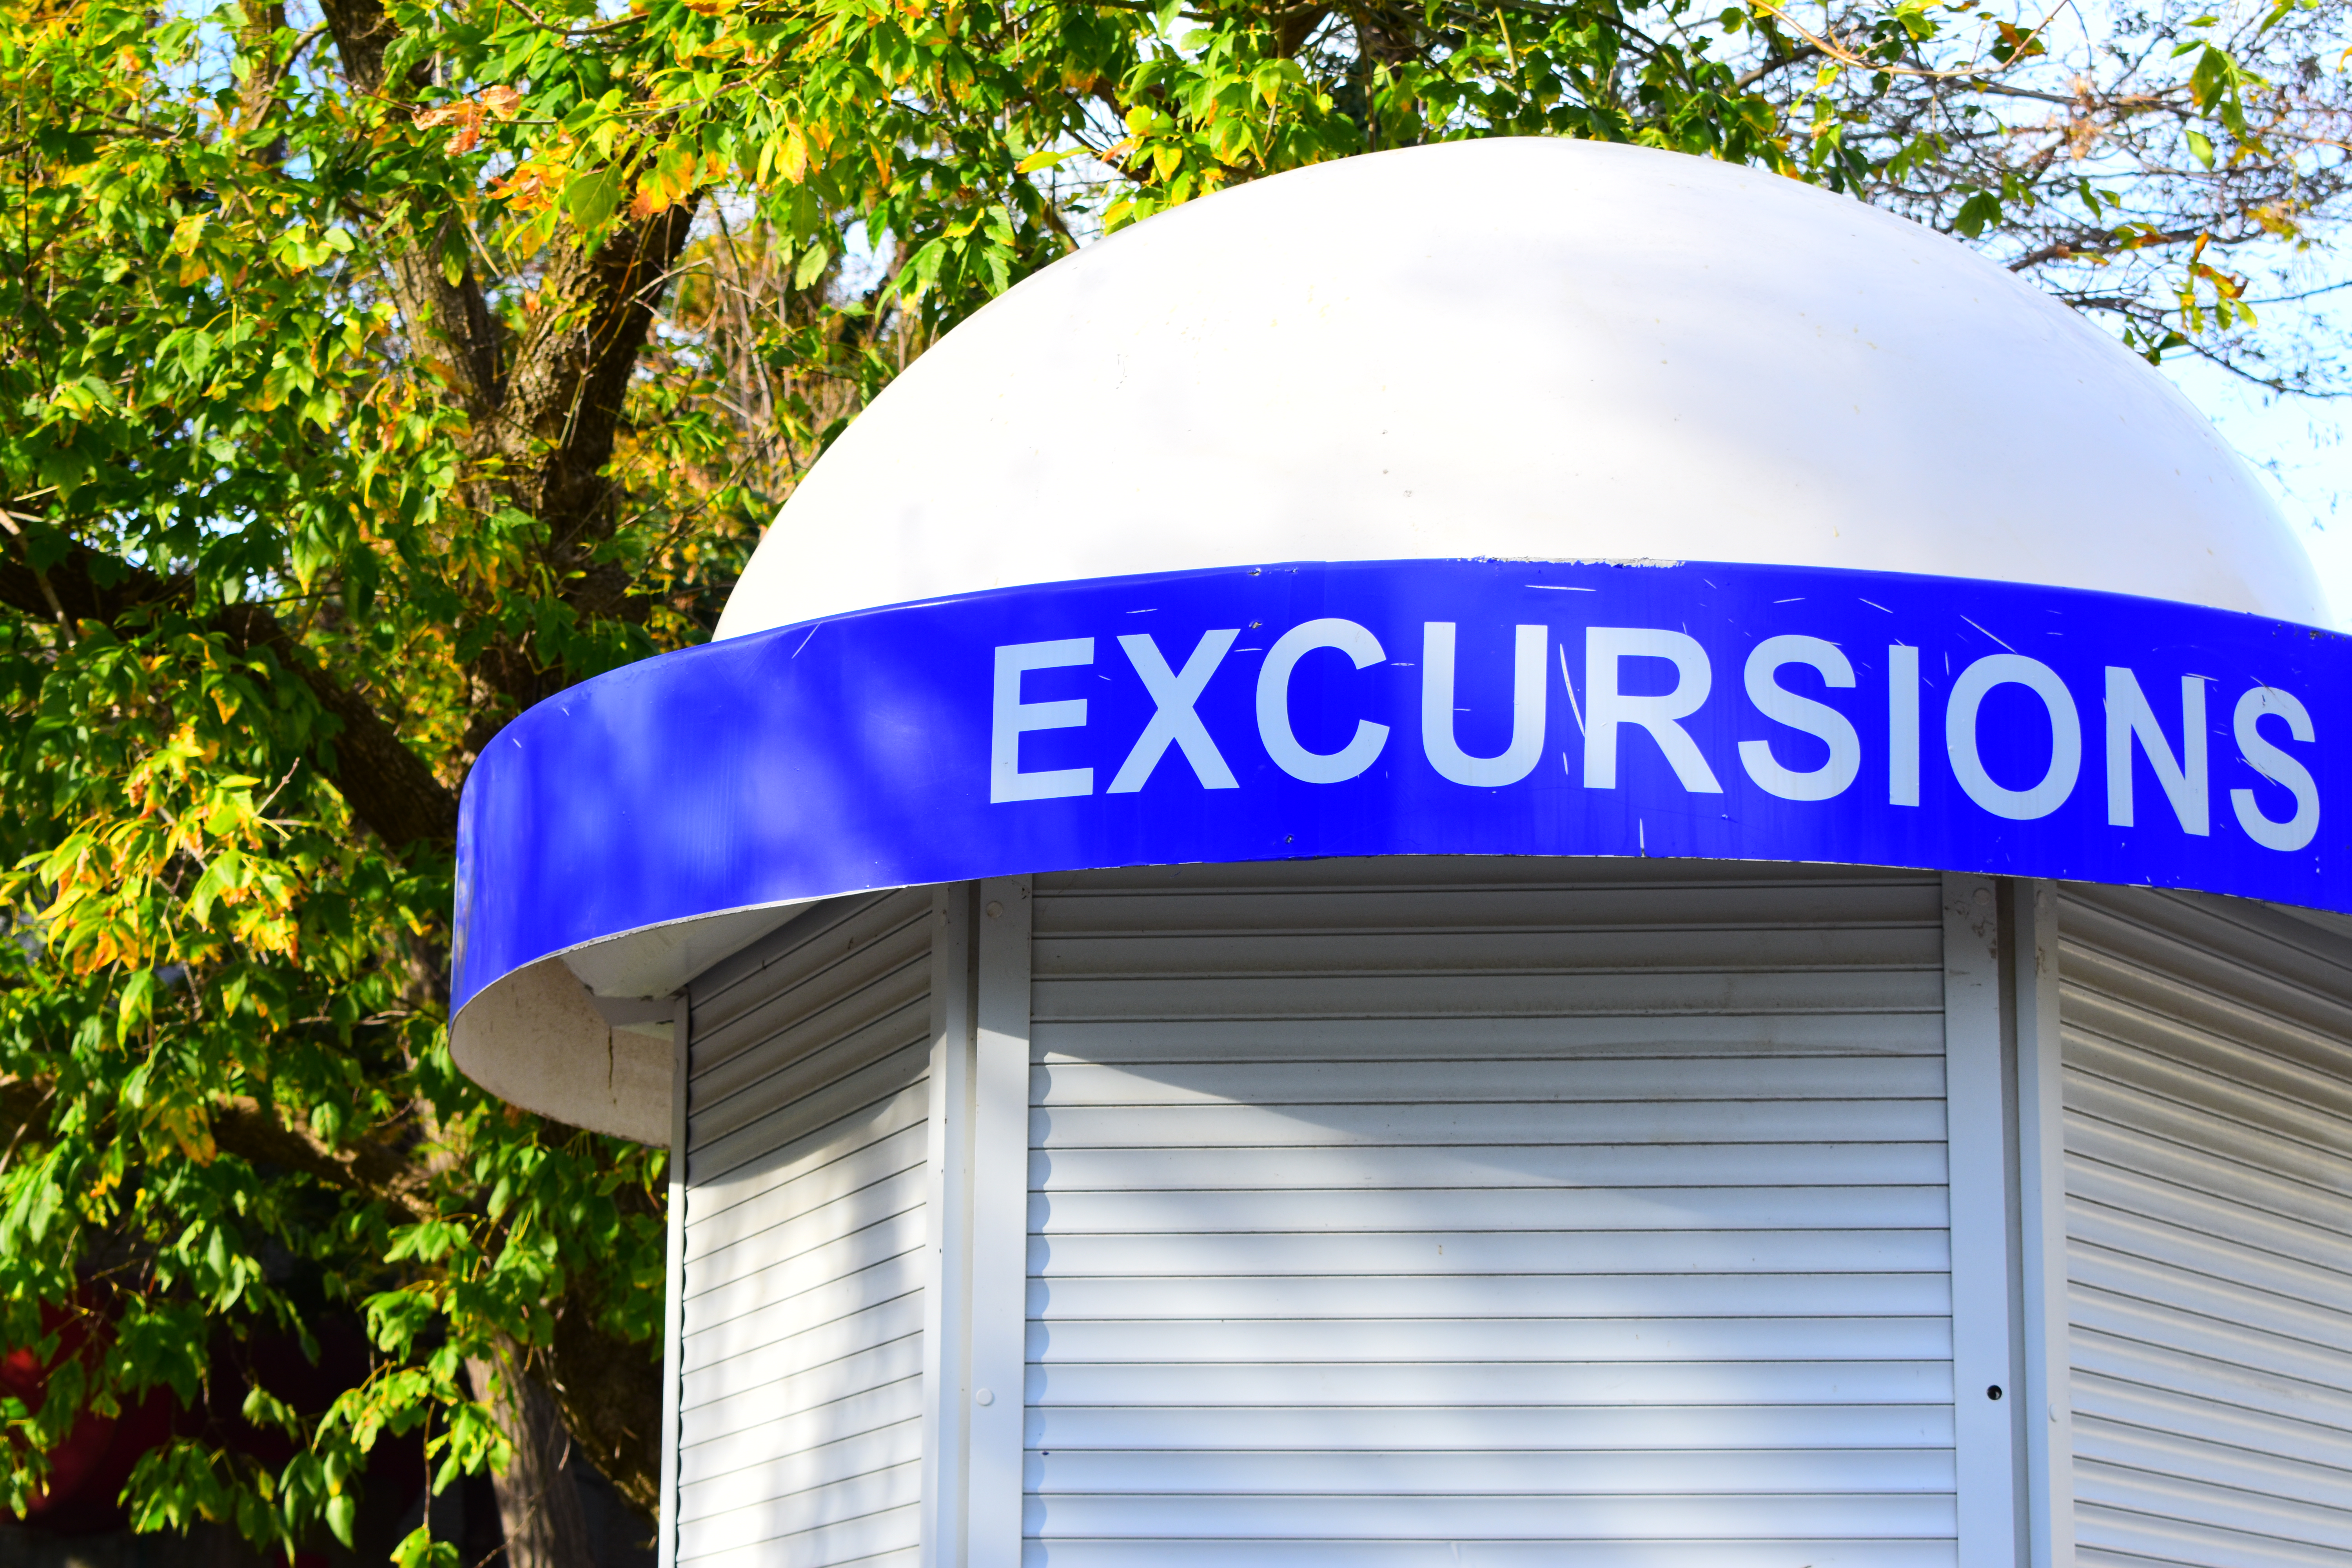
natural, azure, tree, biome, font, Material property, plant, gas, facade, signage, electric blue, logo, dome, arch, composite material, shade, engineering, circle, city, graphics, company, magenta, transport